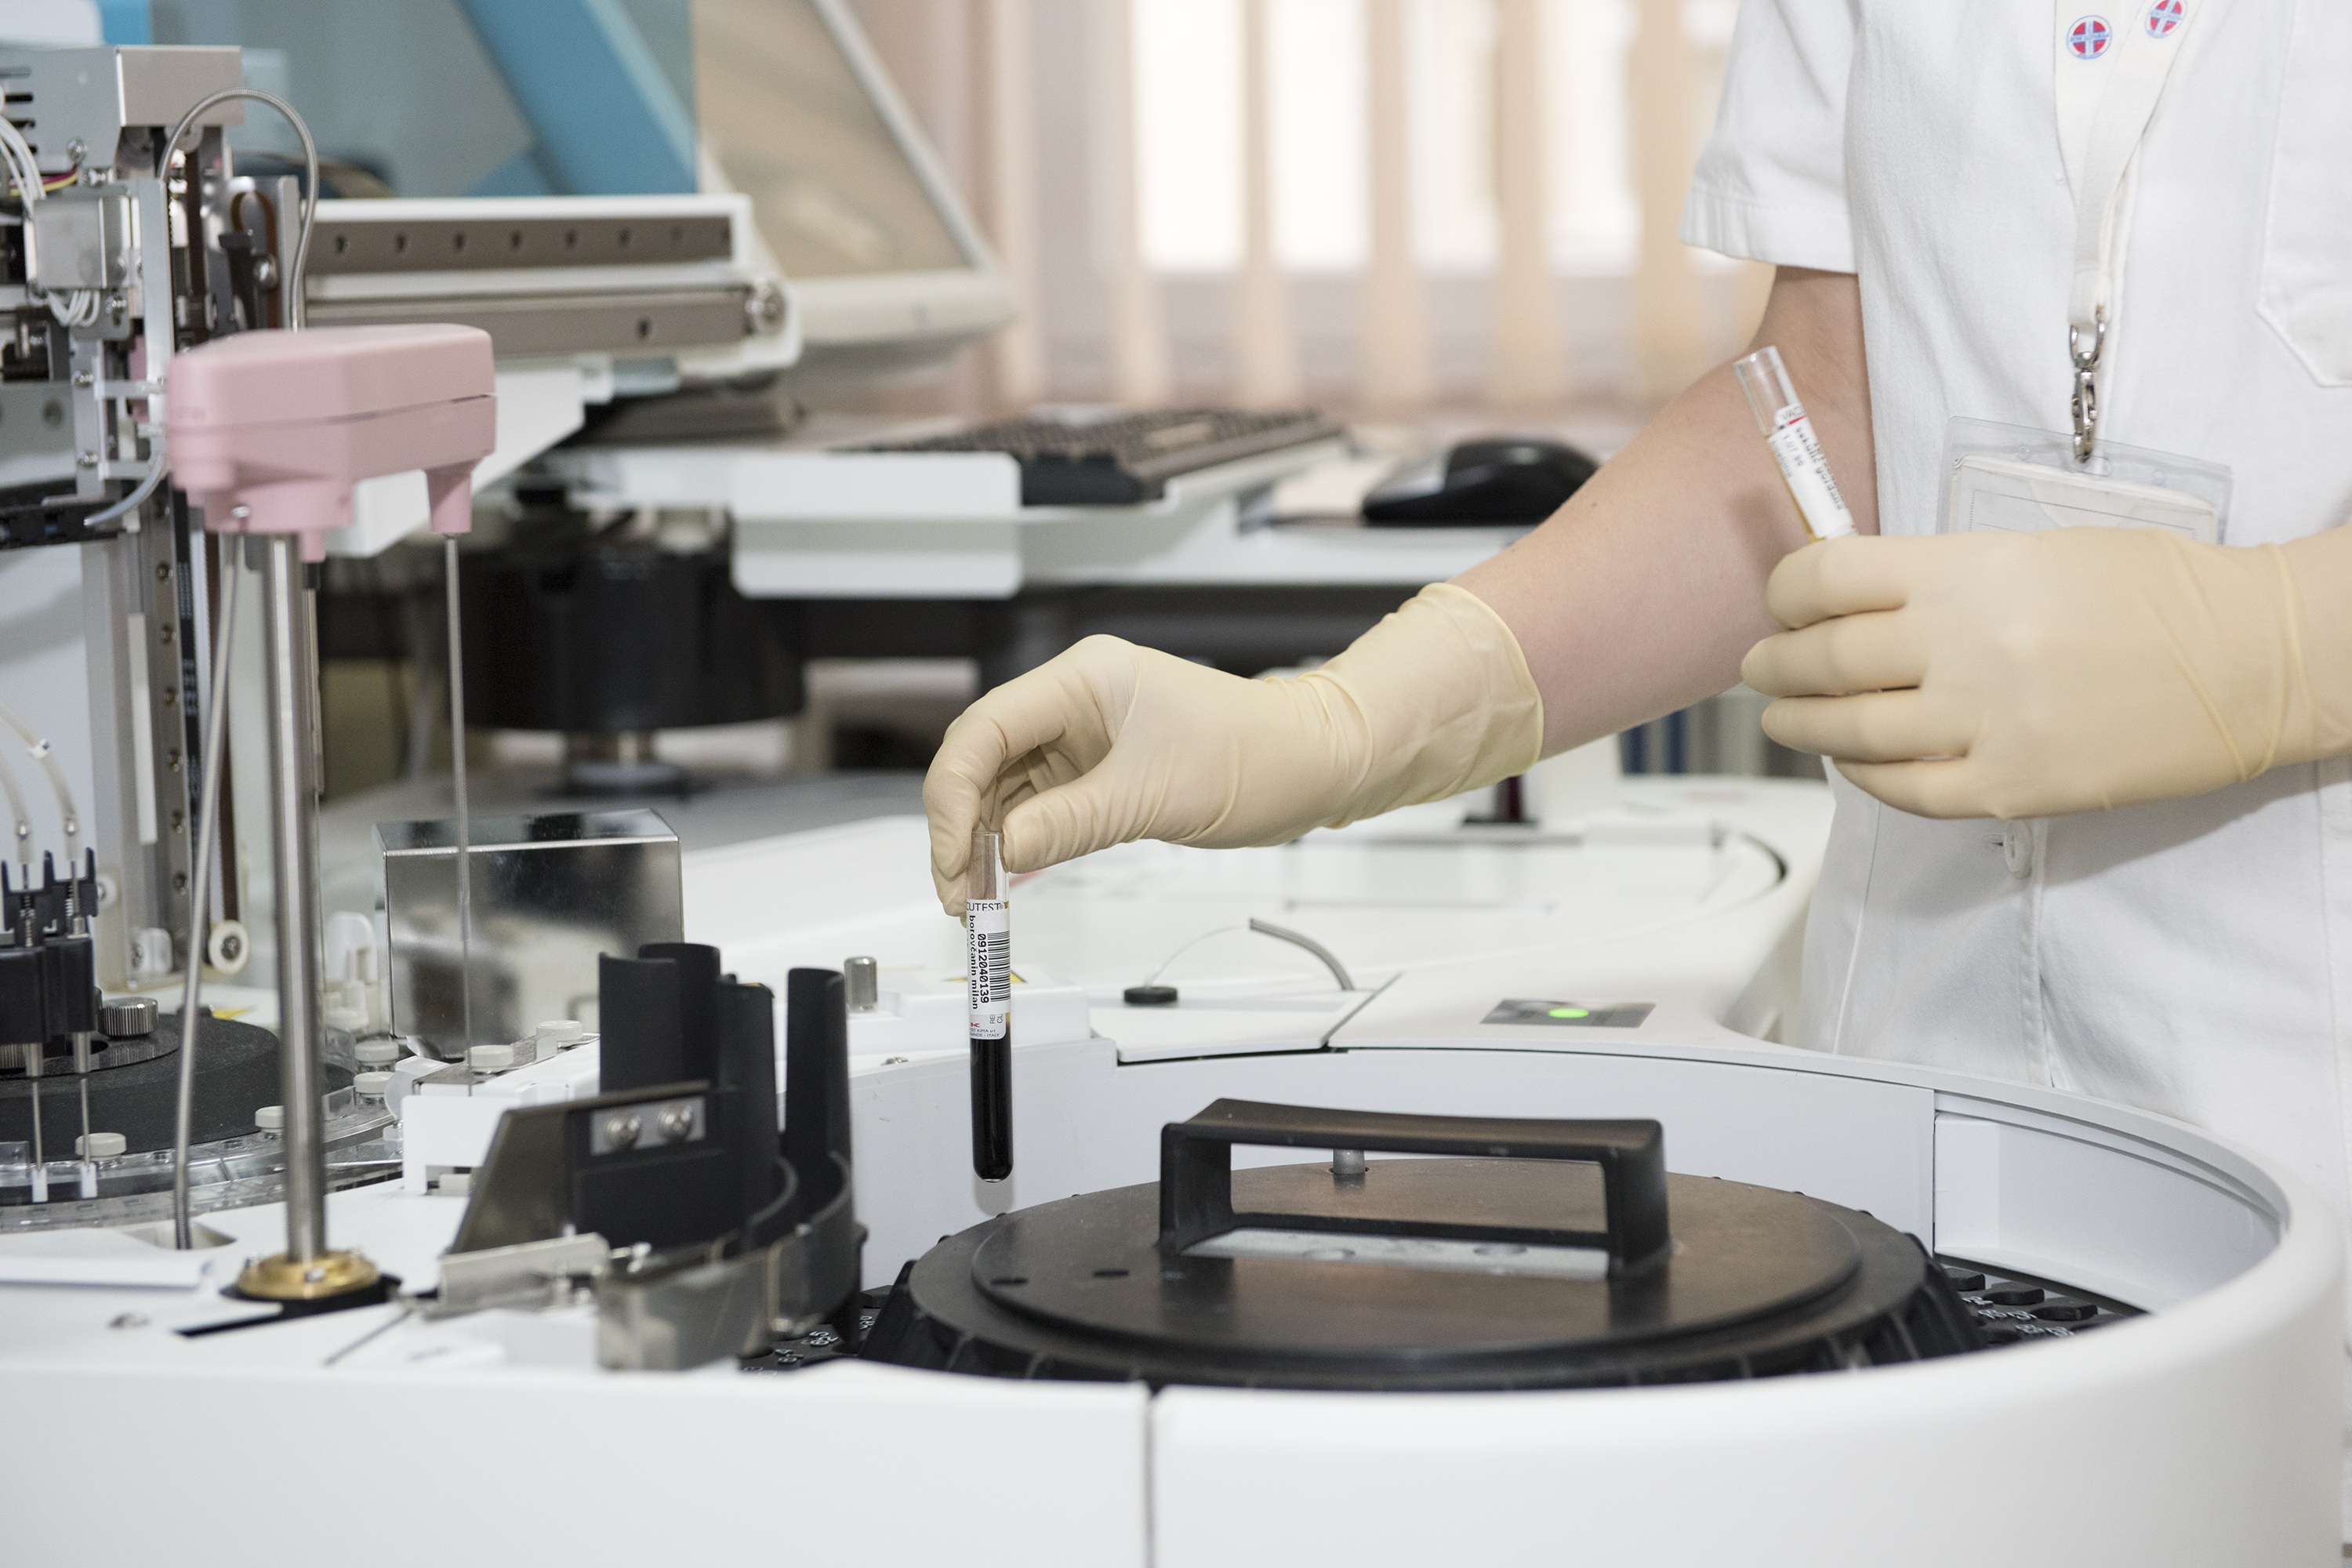
care, medicine, health, product, laboratory, hospital, clinic, doctor, medical, medic, healthcare, diagnosis, medicare